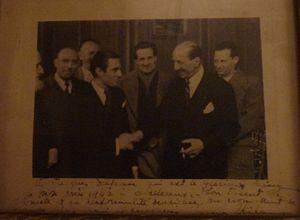
Jacques Dejean - 1er Prix Thibaud 1942
Jacques Dejean, né le 13 décembre 1919 à Bordeaux et mort le 7 juillet 2013 à Sainte-Foy-la-Grande, est un violoniste français.